Fractal art

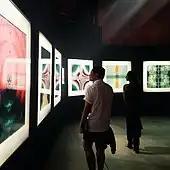
Fractal art exhibition, 2013

Fractal Expressionism is a term used to differentiate traditional visual art that incorporates fractal elements such as self-similarity for example. Perhaps the best example of fractal expressionism is found in Jackson Pollock's dripped patterns. They have been analysed and found to contain a fractal dimension which has been attributed to his technique.